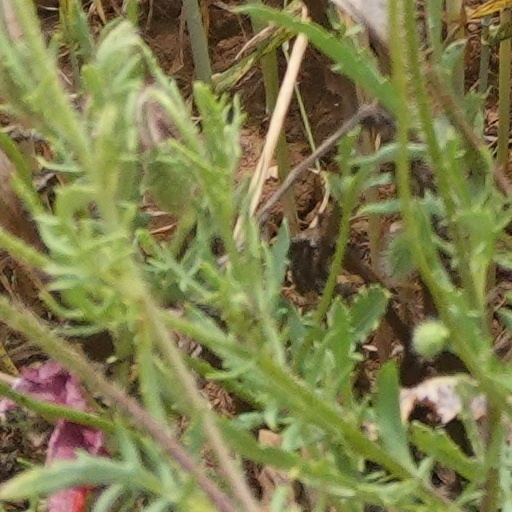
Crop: wheat